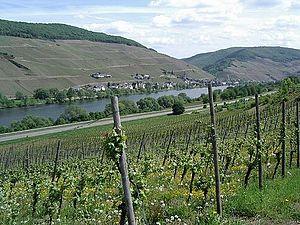
La viticulture en Allemagne est la culture de la vigne dans le pays Allemagne. Elle connaît une longue tradition. Comme dans toute l'Europe, les premiers vignobles y ont été plantés par les Romains, qui ont développé la culture de la vigne le long de la Moselle et du Rhin, puis à l'époque de l'empereur Charlemagne et durant tout le Moyen Âge. Ils se sont développés sur les coteaux escarpés des fleuves, essentiellement de la partie occidentale du pays, sur les rives orientées au sud et protégées des vents.